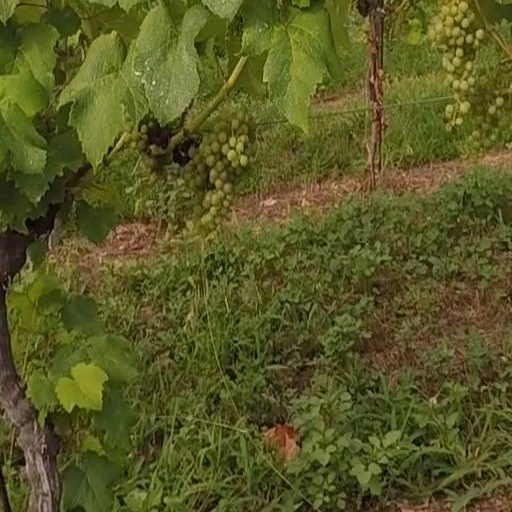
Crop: grape